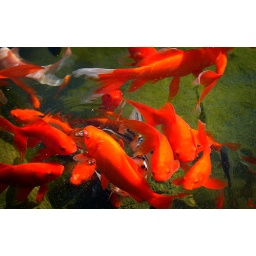
Beautiful koi in dirty water